Ferede Aklum

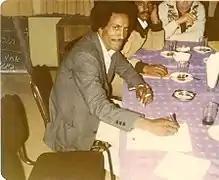
Aklum in 1982

Ferede Yazezew Aklum (May 15, 1949 – January 7, 2009), sometimes known as Farada Aklum or Ferede Yazazao Aklum, was a Mossad agent and Zionist activist best known for helping 900 Ethiopian Jews immigrate to Israel. His contributions helped pave the way for Ethiopian Jews to get to Israel via Sudan through Operation Moses and Operation Solomon. He continued being an activist in Israel following his own aliyah. He died on a trip to Addis Ababa and is buried in Beersheba.